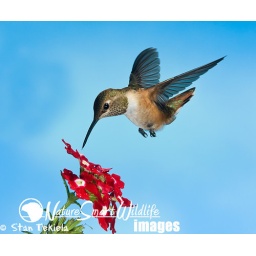
Rufous Hummingbird, Selasphorus rufus, adult female at red flower, taken in Colorado Springs Colorado, wild